Armoured warfare

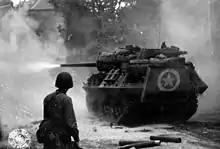
M10 tank destroyer in action near Saint-Lô, June 1944

At the start of the Second World War much of the Red Army, including its armoured forces, was in transition and recovering from the 1937 repression of the officer corps. The Red Army ignored the lessons from Nomonhan, which had been successfully conducted by General Zhukov, and relied instead on lessons from politically selected officers who were veterans of the Spanish Civil War. The result was a poor showing during the Winter War. The Red Army tank fleet was extremely large, consisting of some 24,000 vehicles, but many were obsolete or unfit for service due to difficulties with supplying spare parts and lack of qualified support staff.